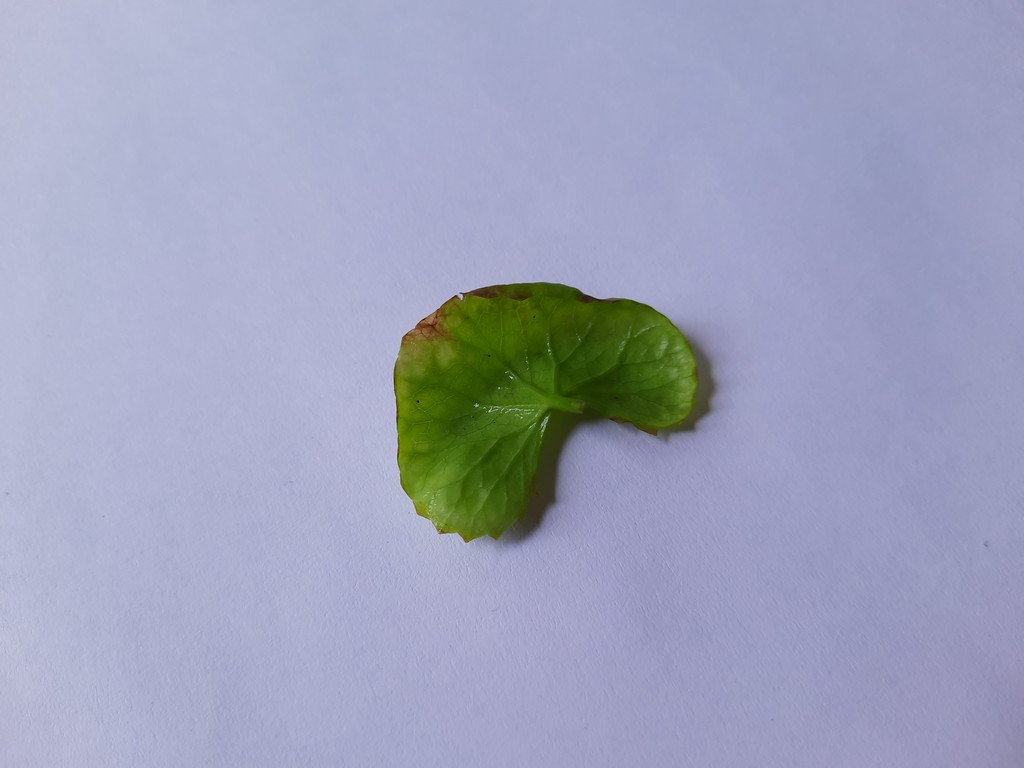
Label: Unhealthy